QS mark

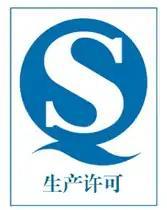
The QS mark is a stylisation of the letters Q and S, which stand for quality and safety.

The QS mark (from Qiye Shipin shengchan xuke, meaning authorised manufacturing for enterprises, formally the Industrial Product Manufacturing License) is a Chinese quality and safety mark for food, beverages and other products. Introduced in 2003, it is managed by the General Administration of Quality Supervision, Inspection and Quarantine (GAQSIQ). The license is required for many product categories if they are both manufactured and sold in China. The mark was‘as deprecated in October 2018, and replaced with the SC system, which consists of the letters SC followed by a 14 digit number. SC means Sheng Chan (manufacturing) and the number is partially unique to each food processing facility. The first three digits represent the food category, the next two digits represent the province, the 6th and 7th digits represent the city, the 8th and 9th the district, the 10th to 13th are the sequence code for the production license, which is unique and has to be renewed every 5 years, and the last digit is the evaluation code. An example code is SC10532011500380, which means: 105: milk, 32: Jiangsu, 01: Nanjing, 15: Jiangning district, 0038: license number, and 0: evaluation code, Meaning that the product was made in the Jiangning district of Nanjing, Jiangsu province.